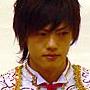
Age: 17